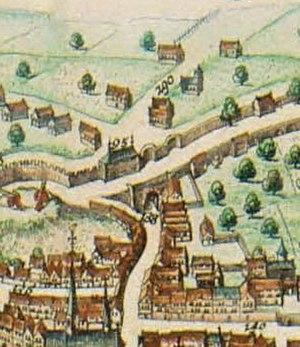
Hocheporte
Nicolas-Joseph de Stavelot est un frère mineur capucin wallon, auteur d'ouvrages spirituels, actif dans la Principauté de Liège et les Pays-Bas autrichiens.
Les portes de ville de Liège sont les portes aménagées dans l'enceinte de Notger au XIᵉ siècle et la seconde enceinte de Liège du XIIIᵉ siècle. Elles ont toutes été démolies et, au XIXᵉ siècle, seule subsiste la porte des Bégards.
Naimette-Xhovémont est un quartier de la ville de Liège situé entre le quartier administratif de Sainte-Walburge et celui de Sainte-Marguerite. Administrativement, il est à cheval sur ces deux entités. Il est situé sur la rive gauche de la Meuse, au nord-ouest du centre-ville dans le quartier. Parfois appelé le Montmartre liégeois, ce quartier de ruelles pavées et pentues recèle de superbes jardins privés, parfois ouverts au public.